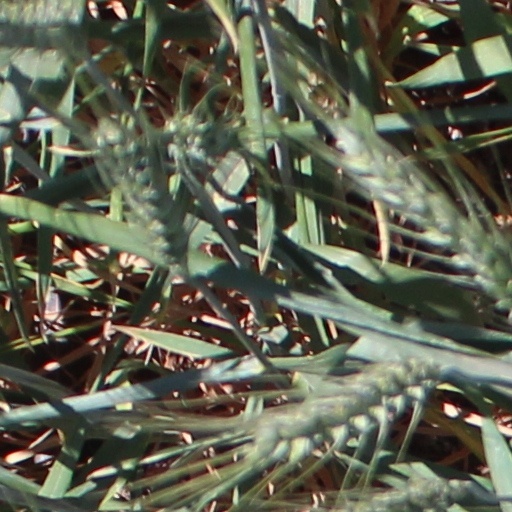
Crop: wheat